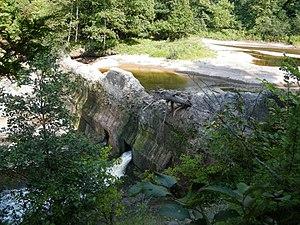
Barrage du moulin Beaudet sur la rivière Bourret à Saint-Antoine-de-Tilly (Chaudière-Appalaches), au Québec. Moulin à eau, moulin à farine.
Le Moulin Beaudet est l'un des derniers moulins à eau du Québec. Il est situé à Saint-Antoine-de-Tilly, dans la région de Chaudière-Appalaches. Il a été construit au début du XXᵉ siècle, dans le secteur des Fonds, en bordure de la rivière Bourret. La toiture du moulin s'est effondrée en mars 2008 à cause du poids de la neige qui s'y était accumulée. Les propriétaires ont obtenu un permis de démolition en 2008. En 1995, tous les équipements et mécanismes avaient été retirés du moulin et vendus, ils sont aujourd'hui dans le Moulin du Petit-Pré à Château-Richer.